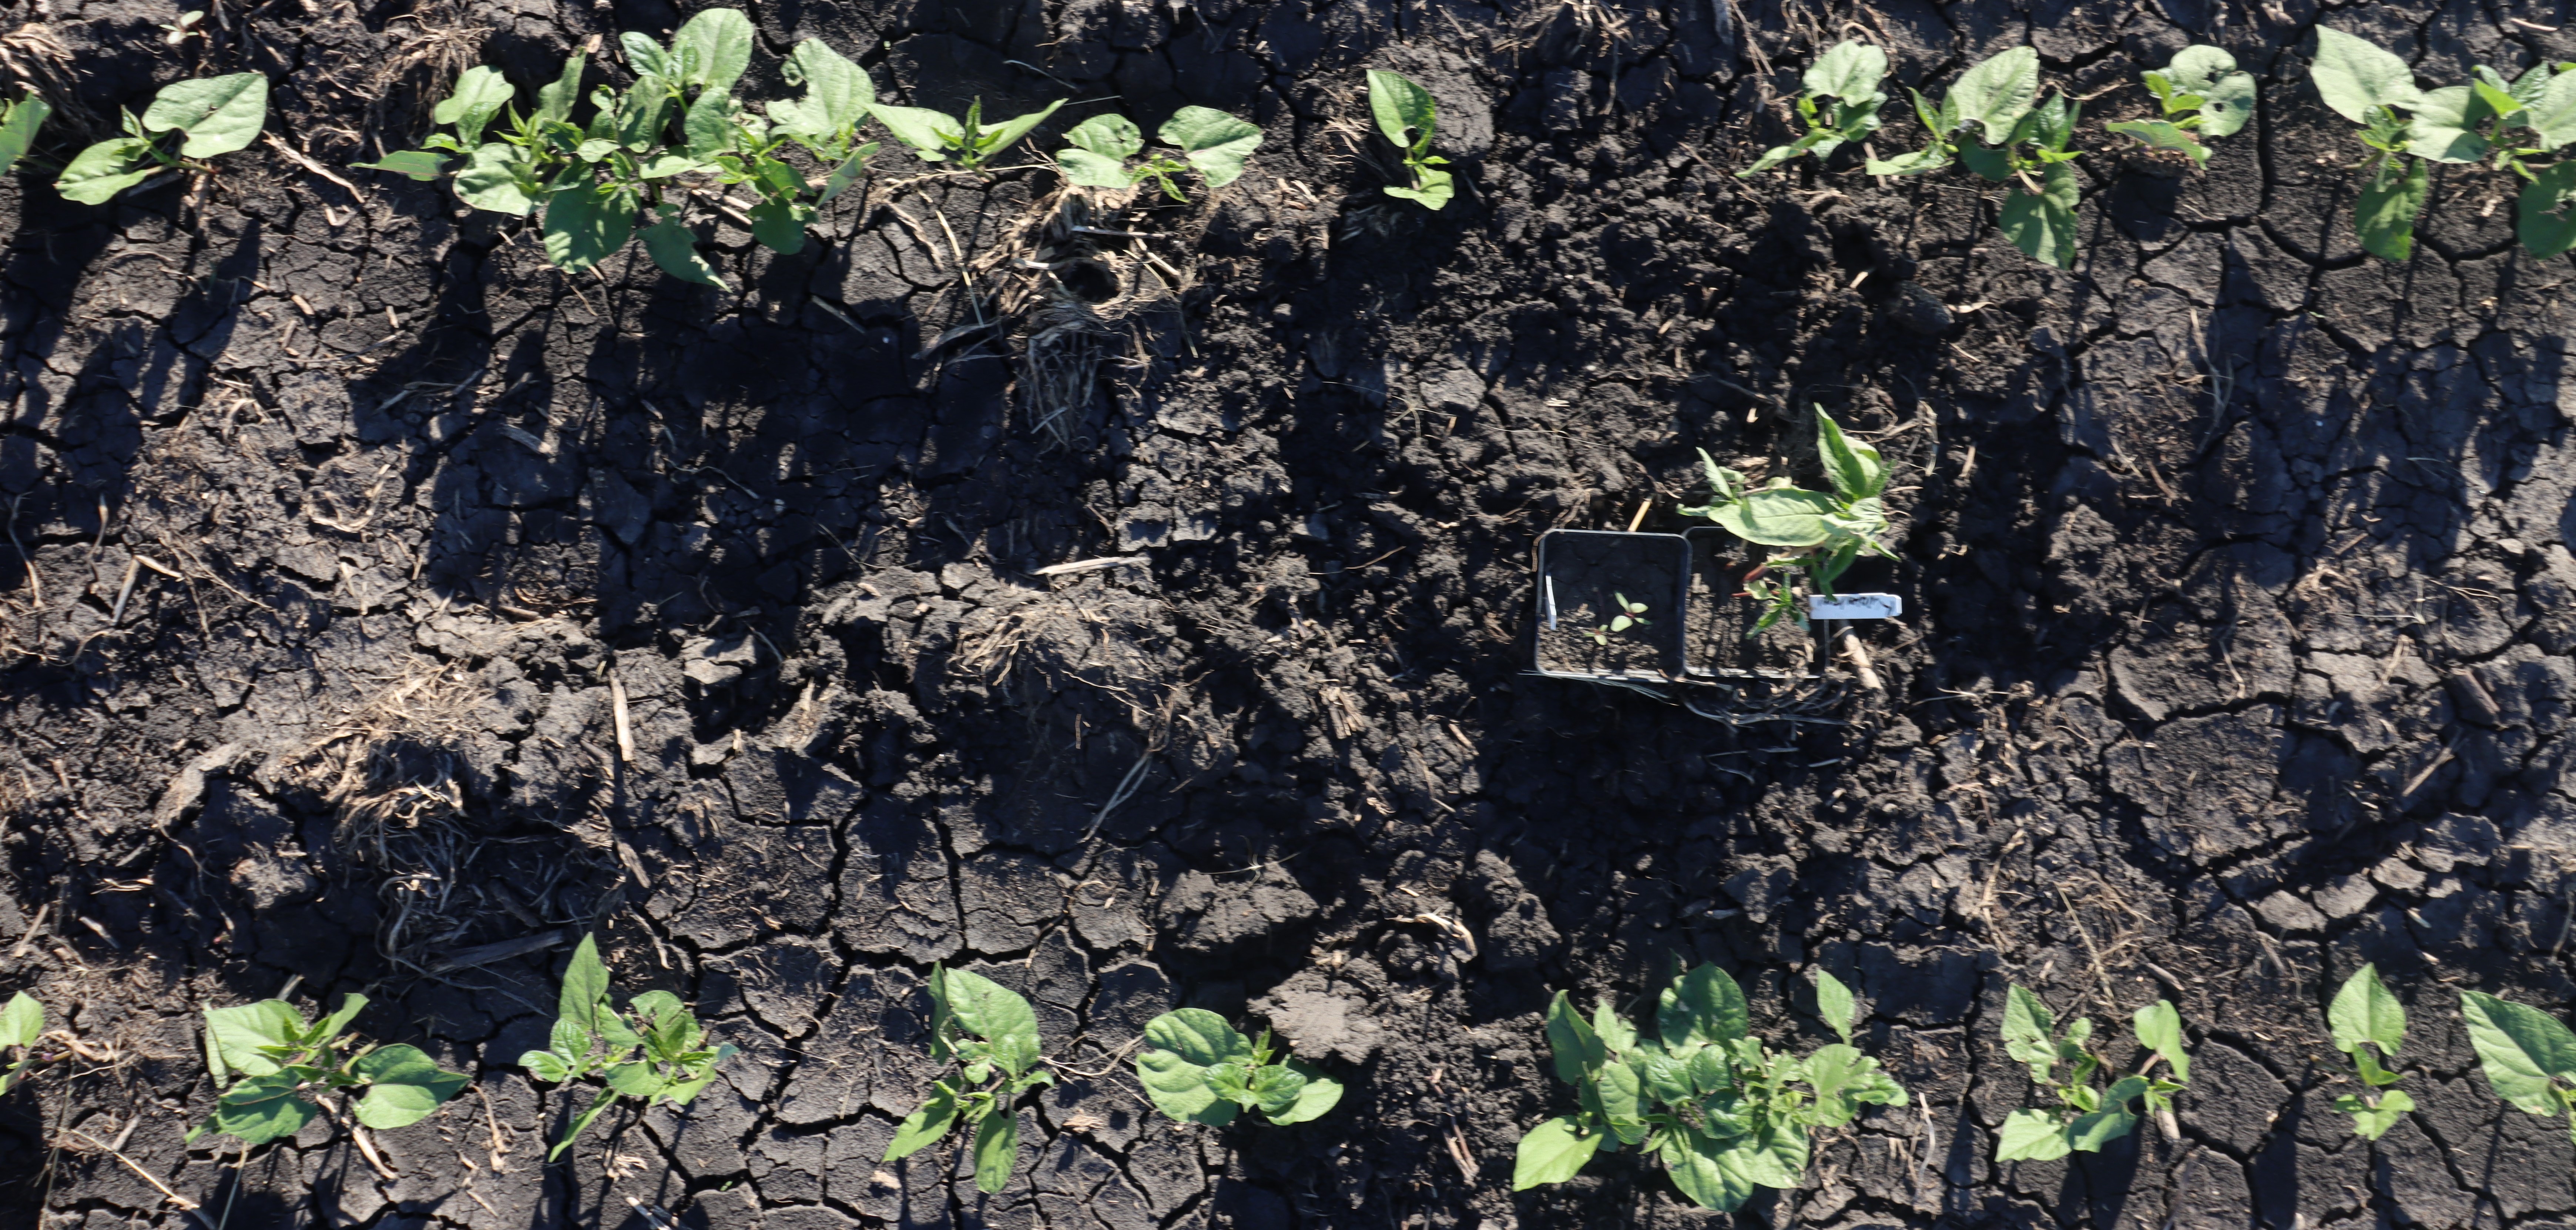
Crop: Black bean
Objects: Blackbean, Blackbean, Blackbean, Blackbean, Blackbean, Blackbean, Blackbean, Blackbean, Blackbean, Blackbean, Blackbean, Waterhemp, Waterhemp, Blackbean, Blackbean, Blackbean, Blackbean, Blackbean, Blackbean, Blackbean, Blackbean, Blackbean